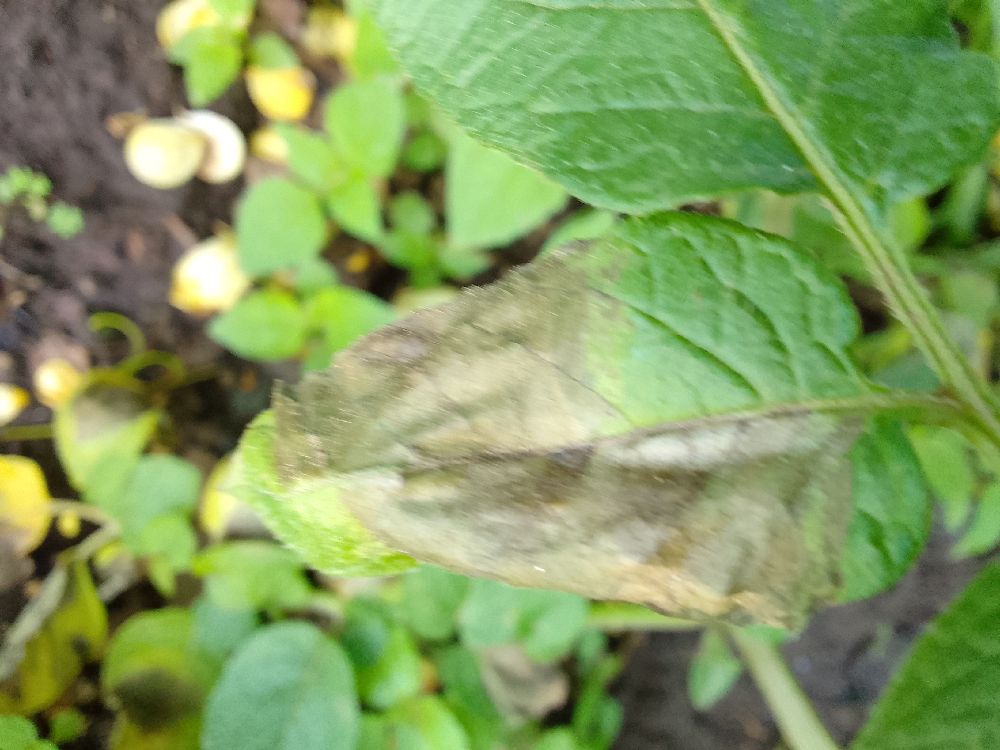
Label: Late blight